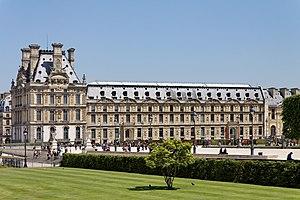
Vue de l'aile de Marsan, palais du Louvre, Paris, France.
Le pavillon de Marsan, élément du palais du Louvre, faisait partie du palais des Tuileries, à Paris.